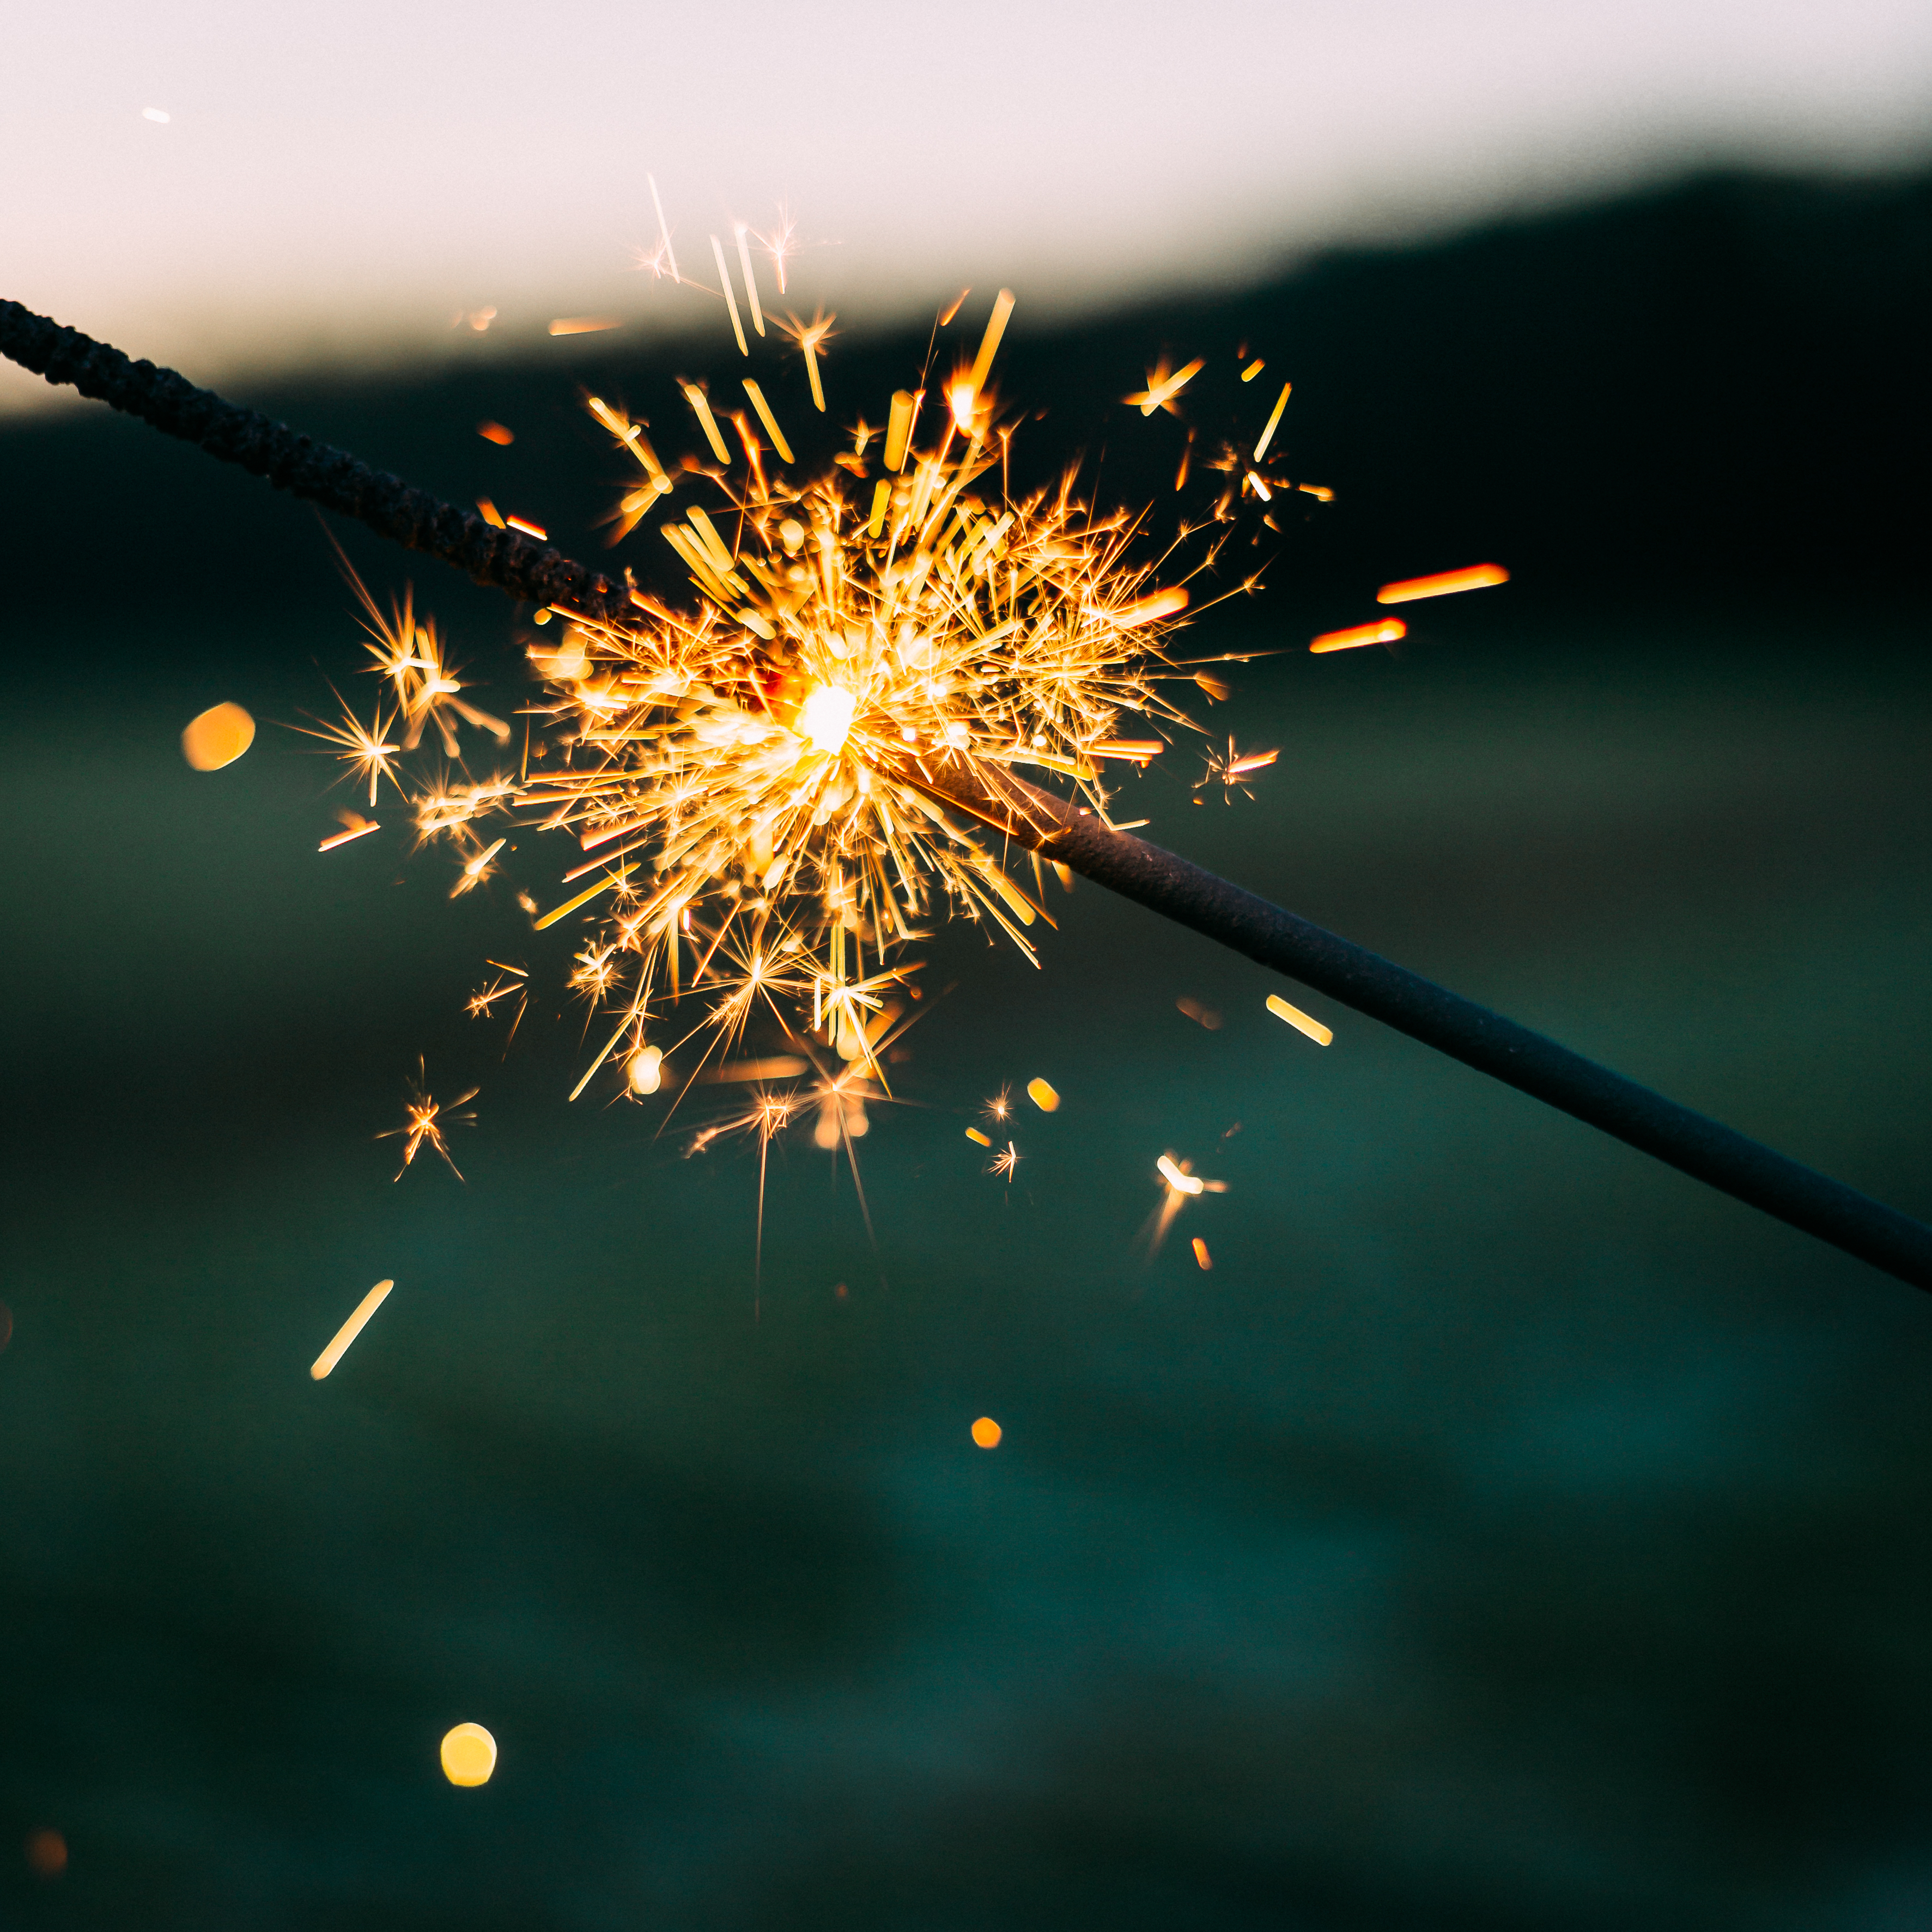
nature, branch, light, plant, photography, sunlight, leaf, flower, sparkler, reflection, yellow, flora, close up, macro photography